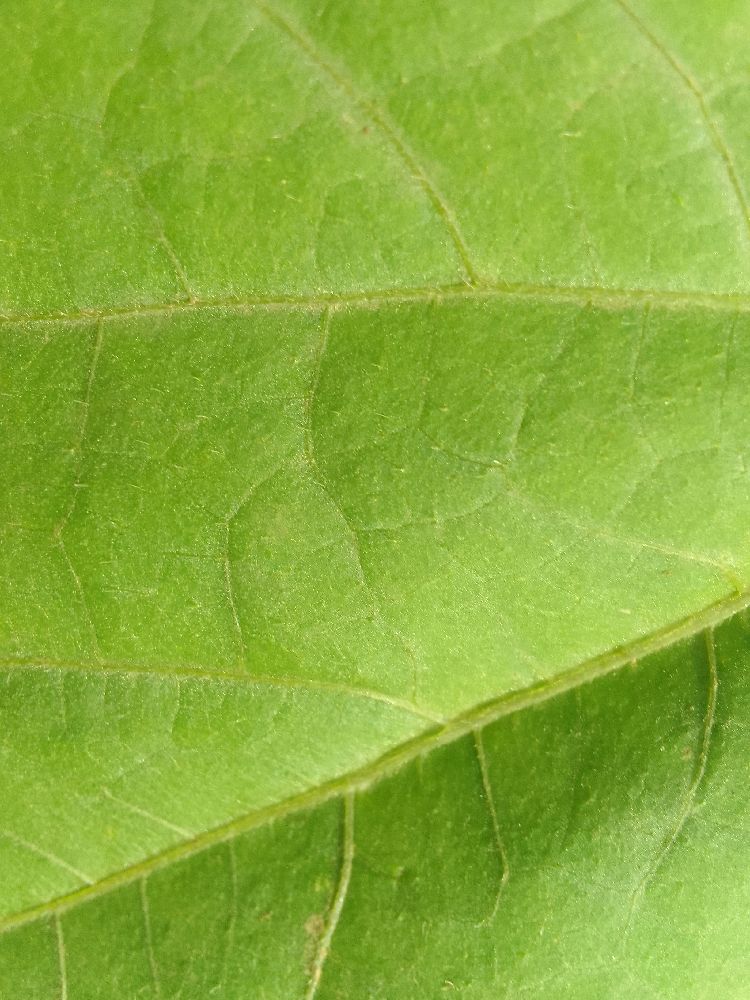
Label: healthy